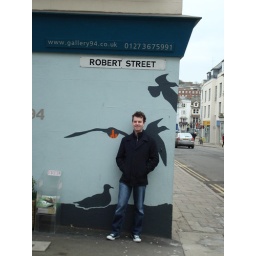
Me standing outside a building on Robert street in Brighton.